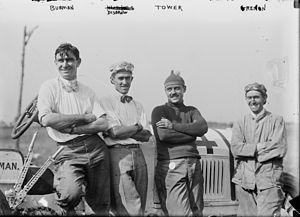
La première édition des 500 miles d'Indianapolis, courus sur l'Indianapolis Motor Speedway et organisée le 30 mai 1911, a été remportée par le pilote américain Ray Harroun sur une Marmon.
Robert R. "Bob" Burman, dit Wild Bob ou encore The Speed King of the World, né le 23 avril 1884 à Imlay City et mort le 8 avril 1916 à Corona presque à l'âge de 32 ans, était un pilote automobile américain, sur pistes en bois et en briques. Il habitait à Détroit.